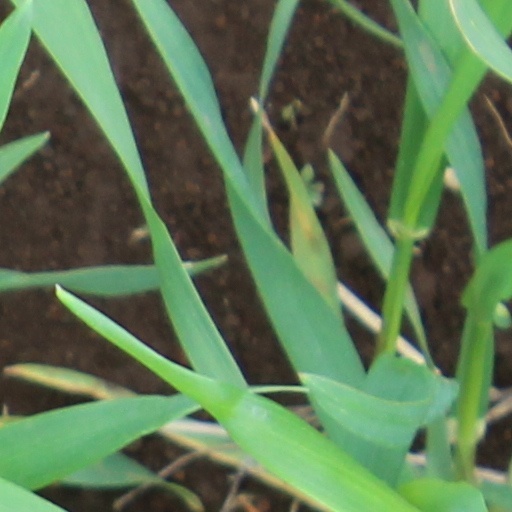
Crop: wheat